Gheorghe Vlădescu-Răcoasa

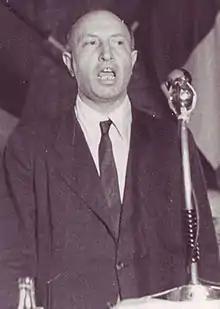
Gheorghe Vlădescu-Răcoasa

Gheorghe Vlădescu-Răcoasa (October 22, 1895 – December 17, 1989) was a Romanian sociologist, journalist, left-wing politician, and diplomat.